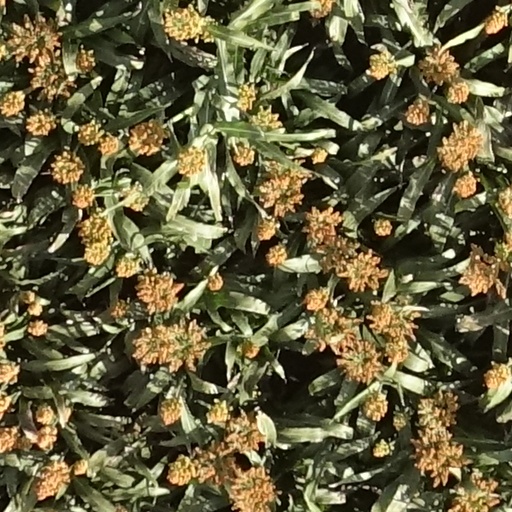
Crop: sorghum